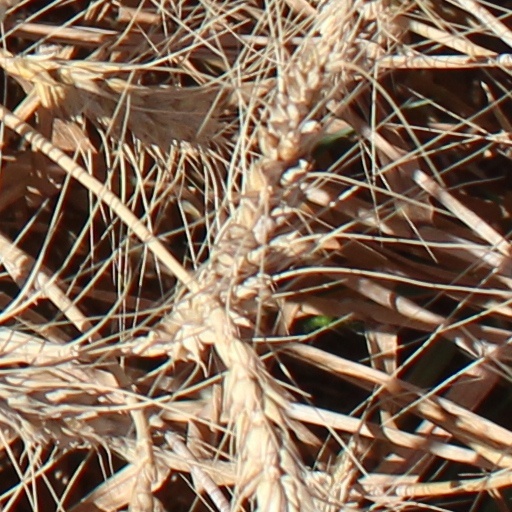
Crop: wheat